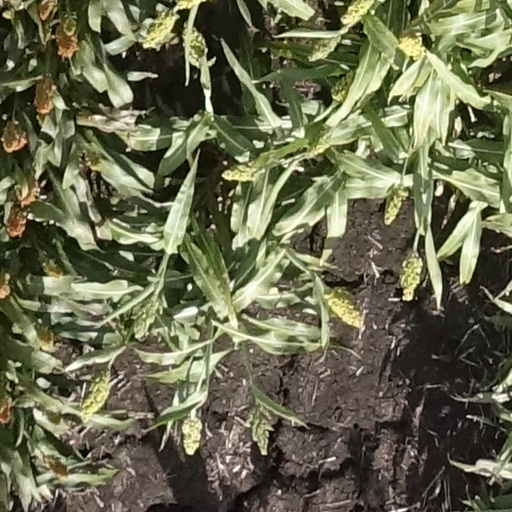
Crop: sorghum